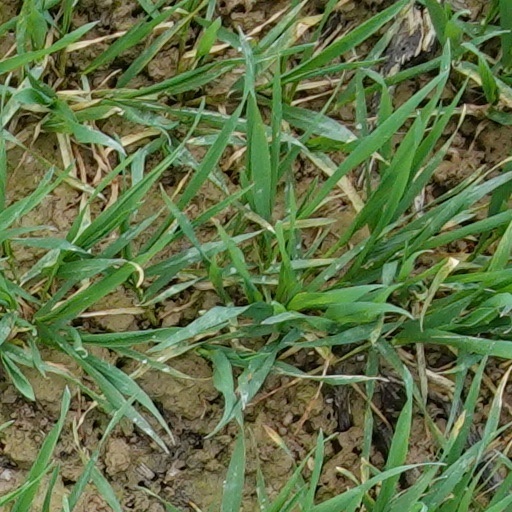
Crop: wheat